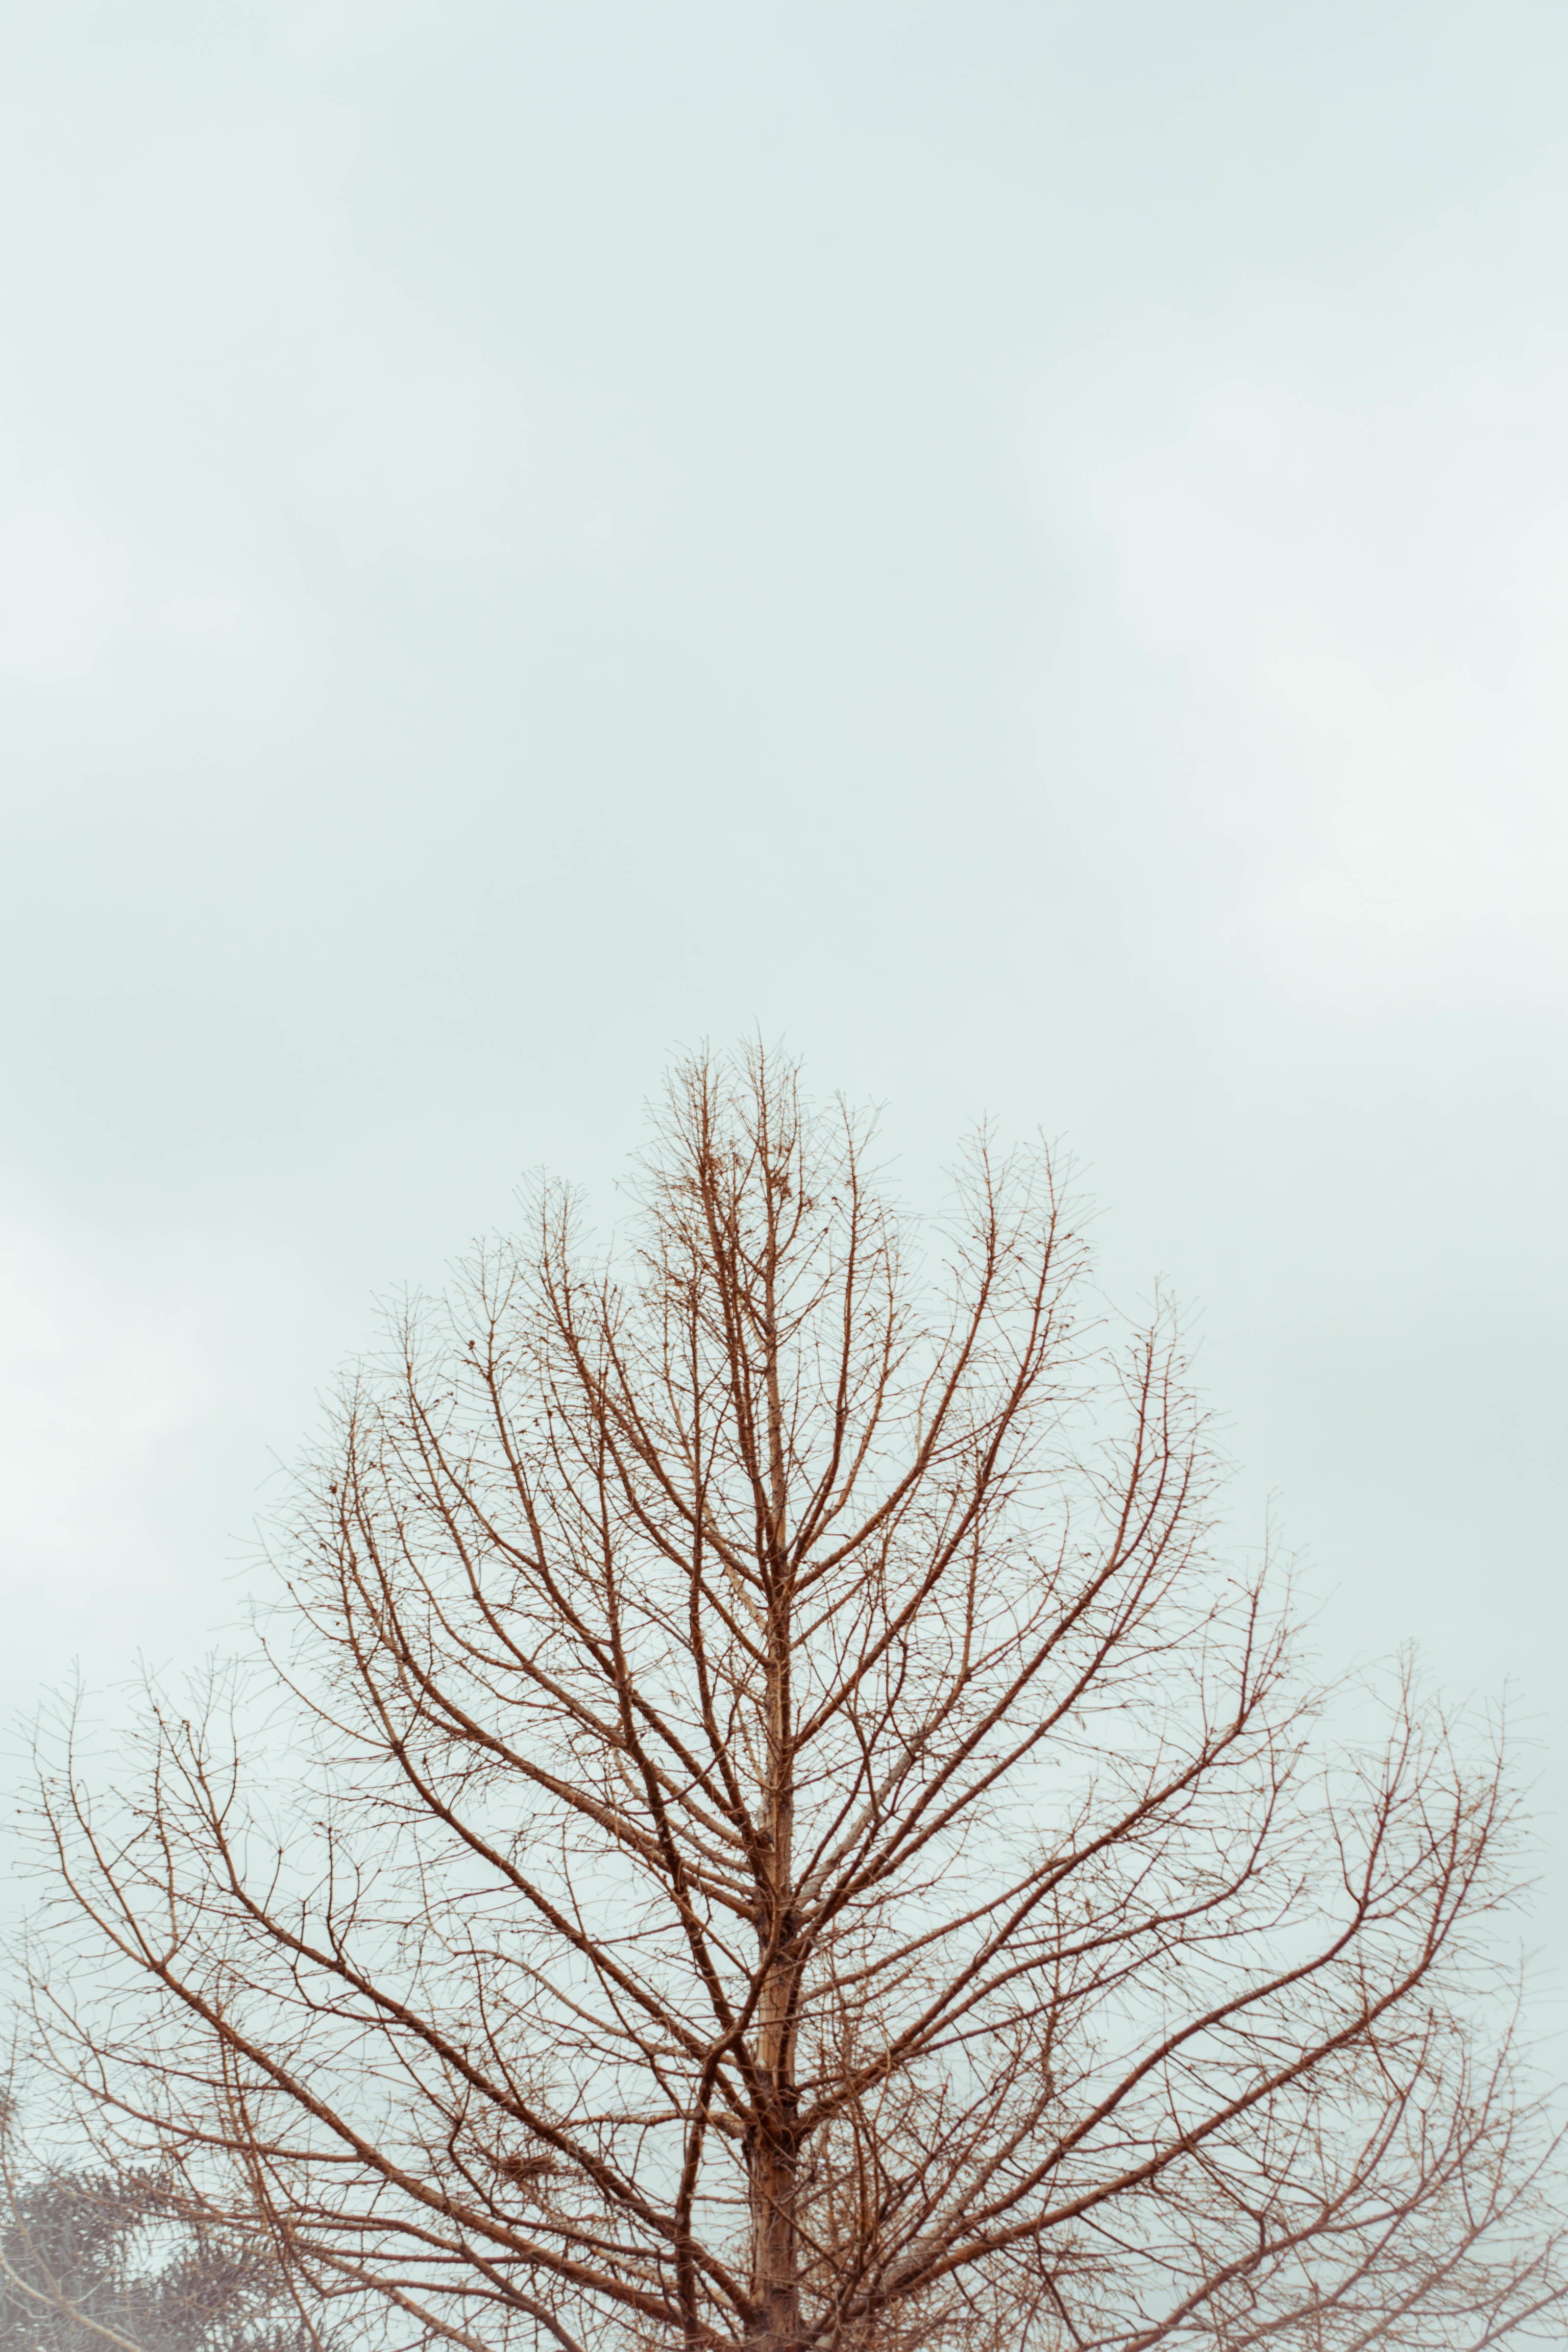
tree, branch, winter, plant, sky, leaf, frost, twig, atmospheric phenomenon, grass family, woody plant